Tessa Schram

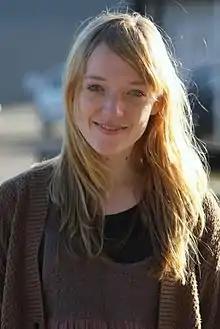

Tessa Schram (born 18 October 1988) is a Dutch actress and director. She is the daughter of film producer and director Dave Schram and Maria Peters and the sister of actor Quinten Schram.